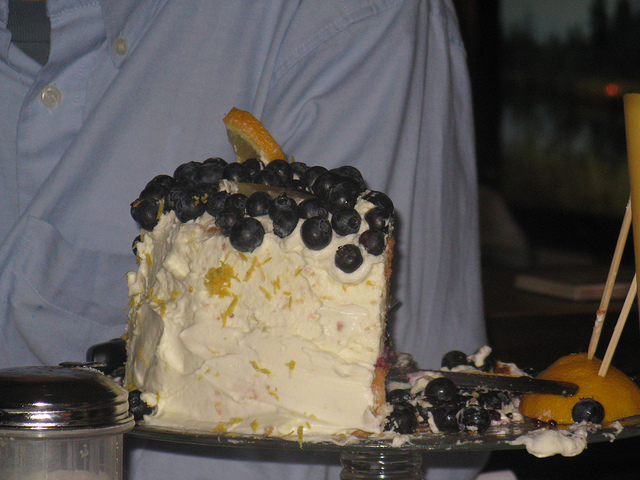
user: Given an image and a question. Answer the question in a short answer. Question: What fruit tops this cake? Short Answer:
assistant: blueberry